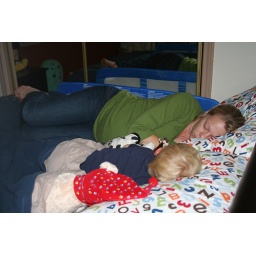
Collin and mommy's naptime in the new big boy bed